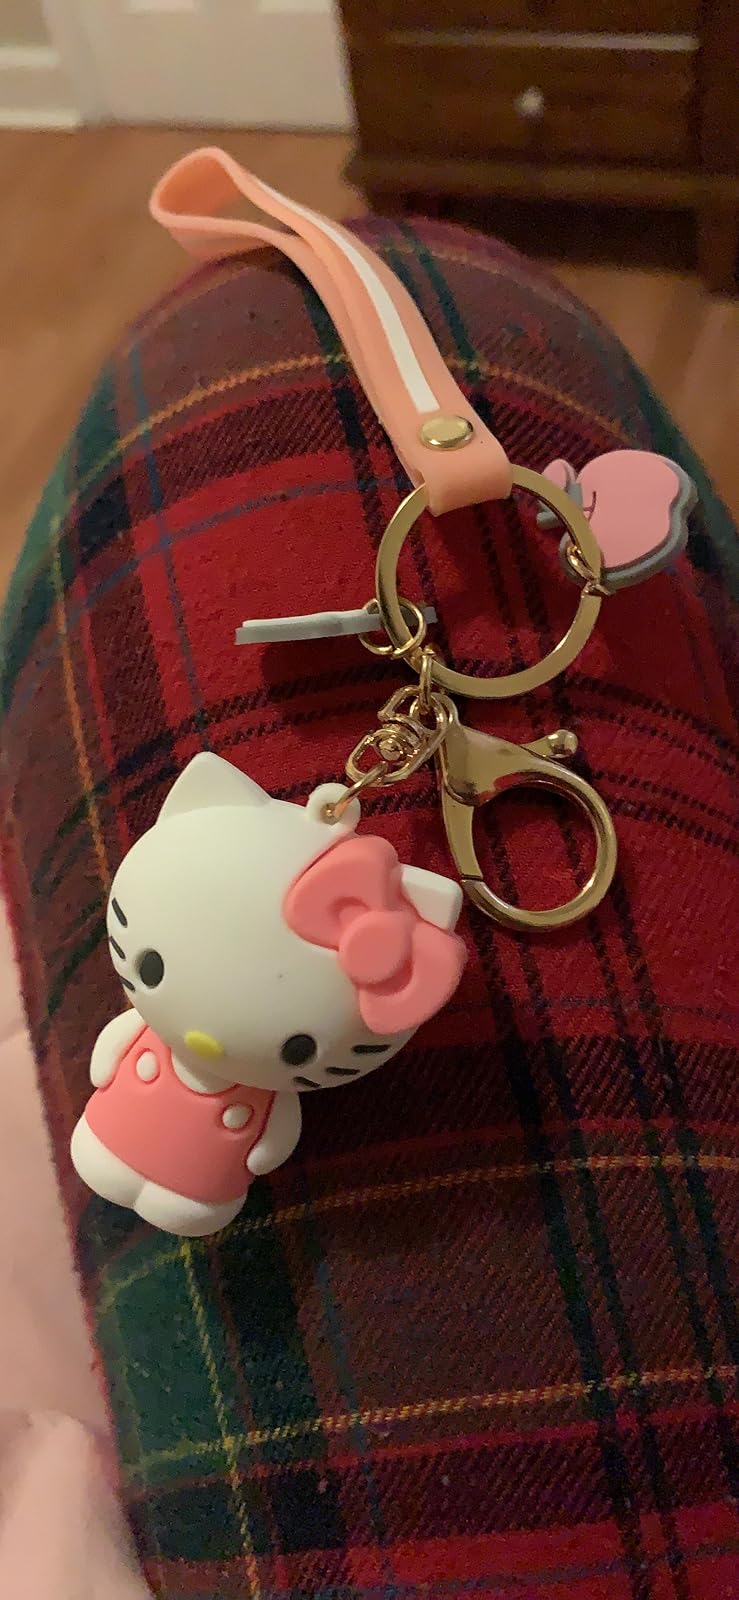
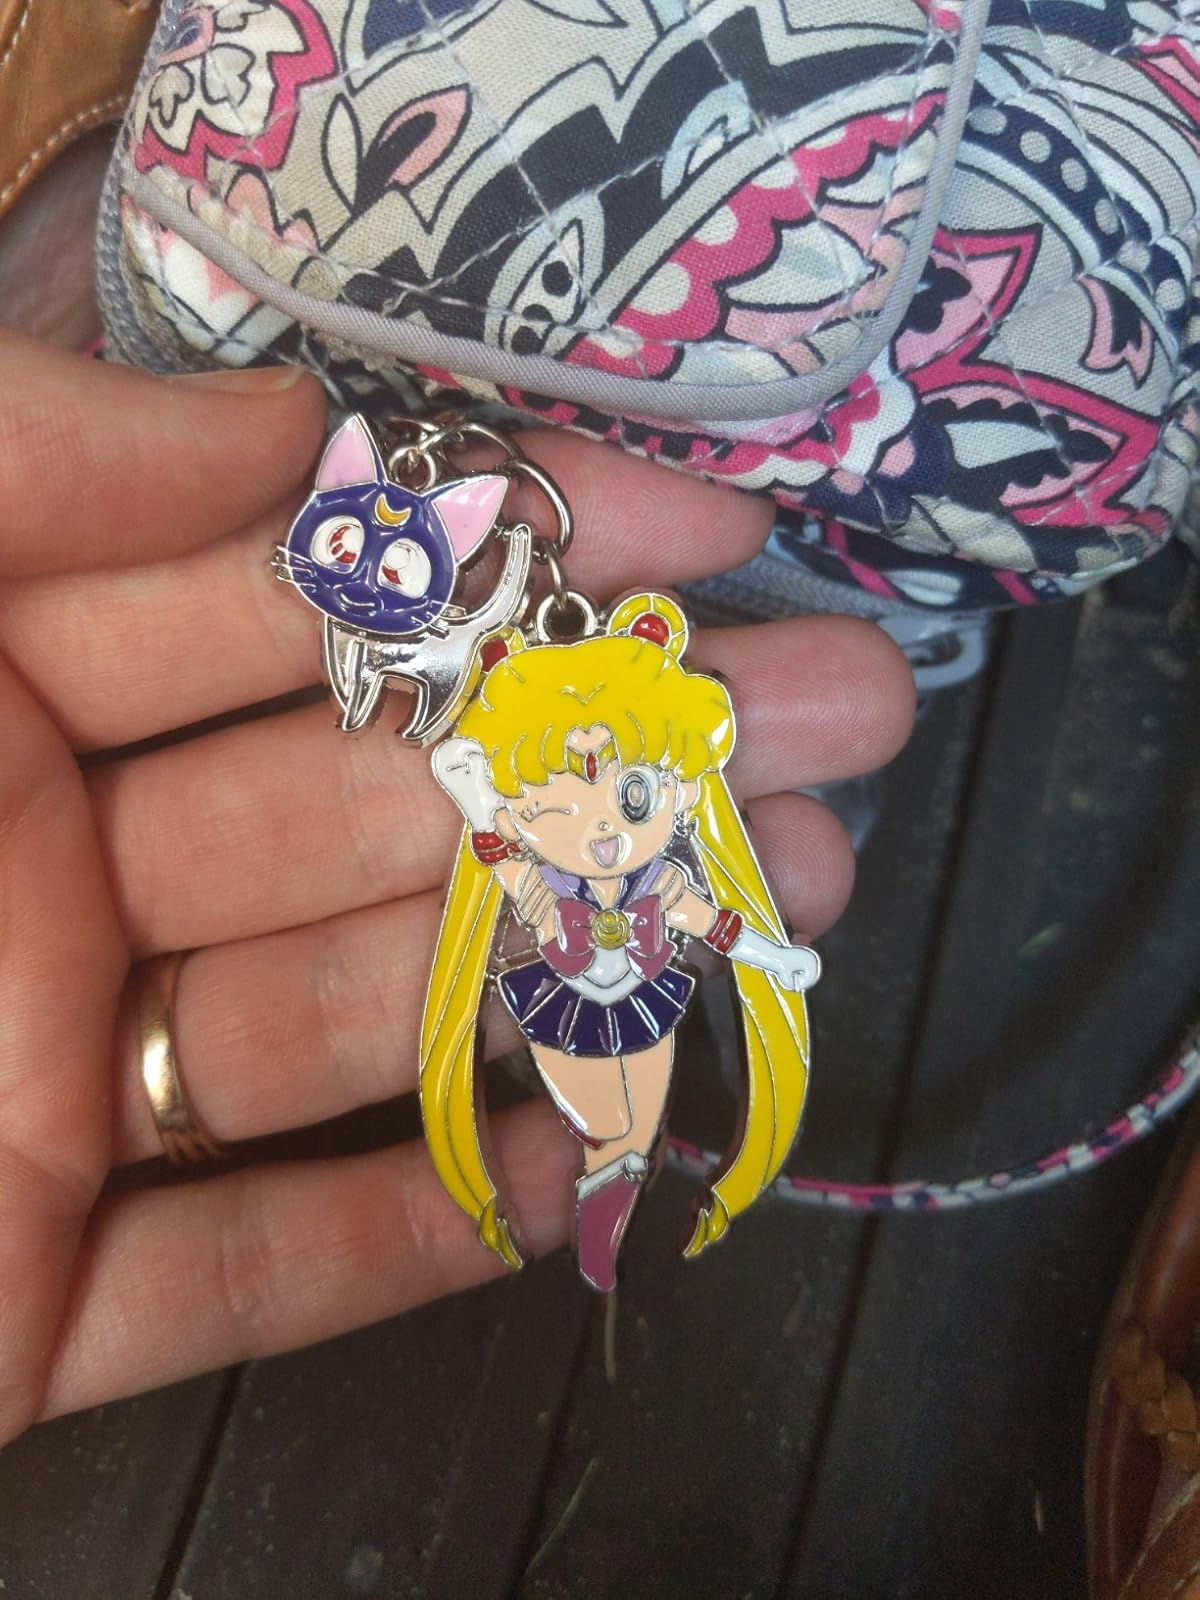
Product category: accessories_keychain
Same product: no